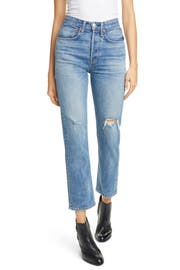
a slightly wider ankle grazing cut modernizes the beloved straight leg silhouette of these perfectly torn and faded jeans cut from stretch kissed denim